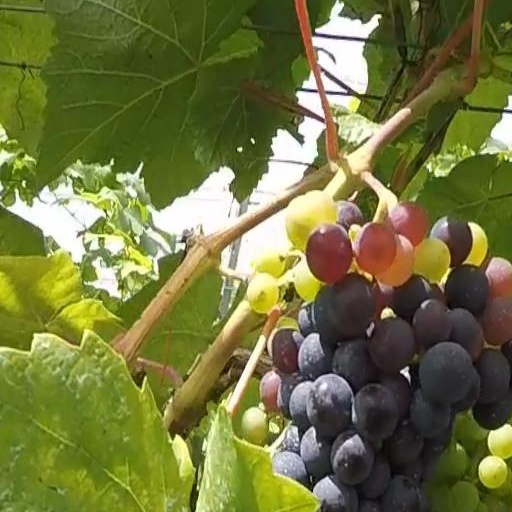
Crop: grape